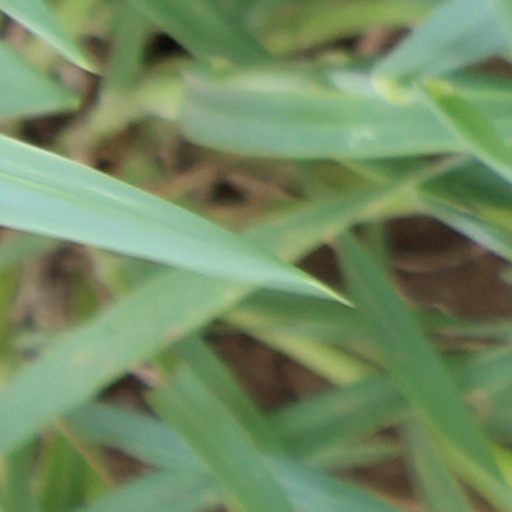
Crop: wheat